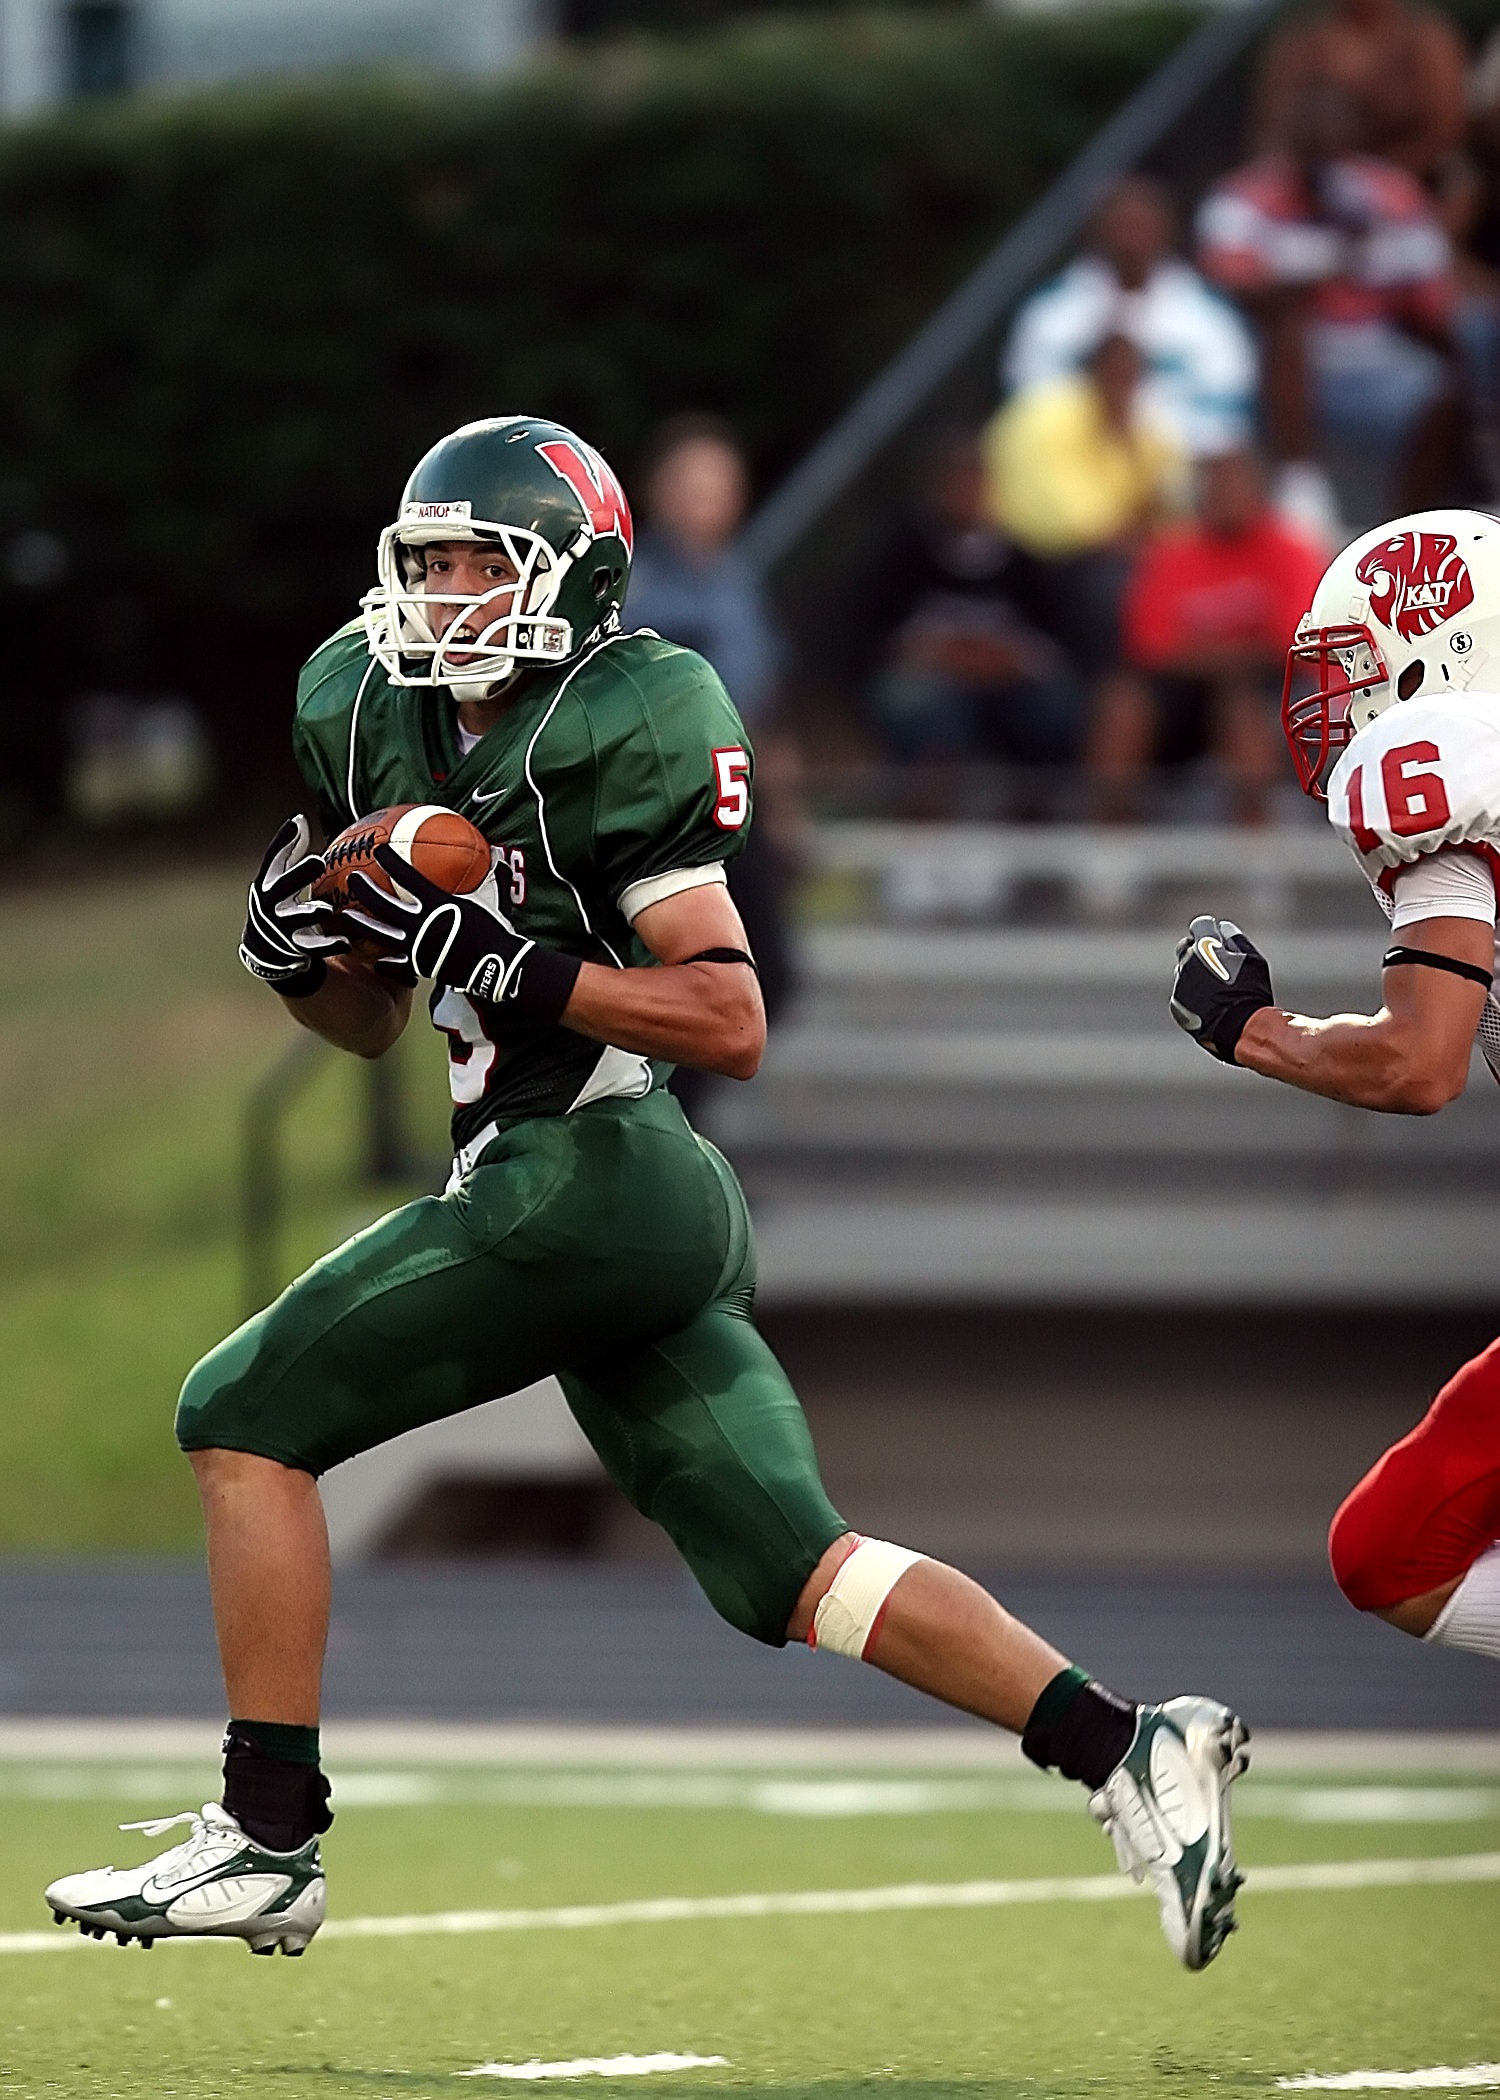
sport, game, play, running, soccer, runner, football, player, competition, american football, sports, determination, texas, leader, athlete, texan, touchdown, receiver, tackle, sprinting, football player, ball carrier, gridiron, ball game, football game, yards, pigskin, team sport, high school football, canadian football, wide receiver, arena football, gridiron football